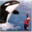
Label: whale